Sergeant York (film)

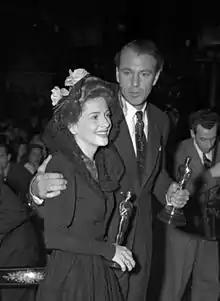
Gary Cooper, with his Academy Award for the film, and Joan Fontaine, 1942

The film was nominated by the American Film Institute for its 2006 list of most inspiring movies.